Leonardo DiCaprio

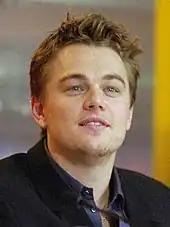
A photograph of Leonardo DiCaprio attending a press conference for The Beach.

DiCaprio stated in 2000: "I have no connection with me during that whole "Titanic" phenomenon and what my face became around the world[...] I'll never reach that state of popularity again, and I don't expect to[...] It's not something I'm going to try to achieve either." In his 2015 "Rolling Stone" article, Ebiri called the role DiCaprio's best, writing that he and Winslet "infuse their earnest back-and-forth with so much genuine emotion that it's hard not to get swept up in their doomed love affair." A writer for "Vanity Fair" in 2008 similarly labeled them "Hollywood's most iconic screen couple" since Humphrey Bogart and Ingrid Bergman. Essaying her first viewing of the film in 2017, "Vox" contributor Alissa Wilkinson took note of DiCaprio's "boyish charm" and found his performance "natural and unaffected". The success of "Titanic" intensified DiCaprio's standing as a teen idol and romantic lead, an image from which he sought to dissociate himself. He reduced his workload "to learn to hear [his] own voice in choosing the roles" that he wanted to pursue.